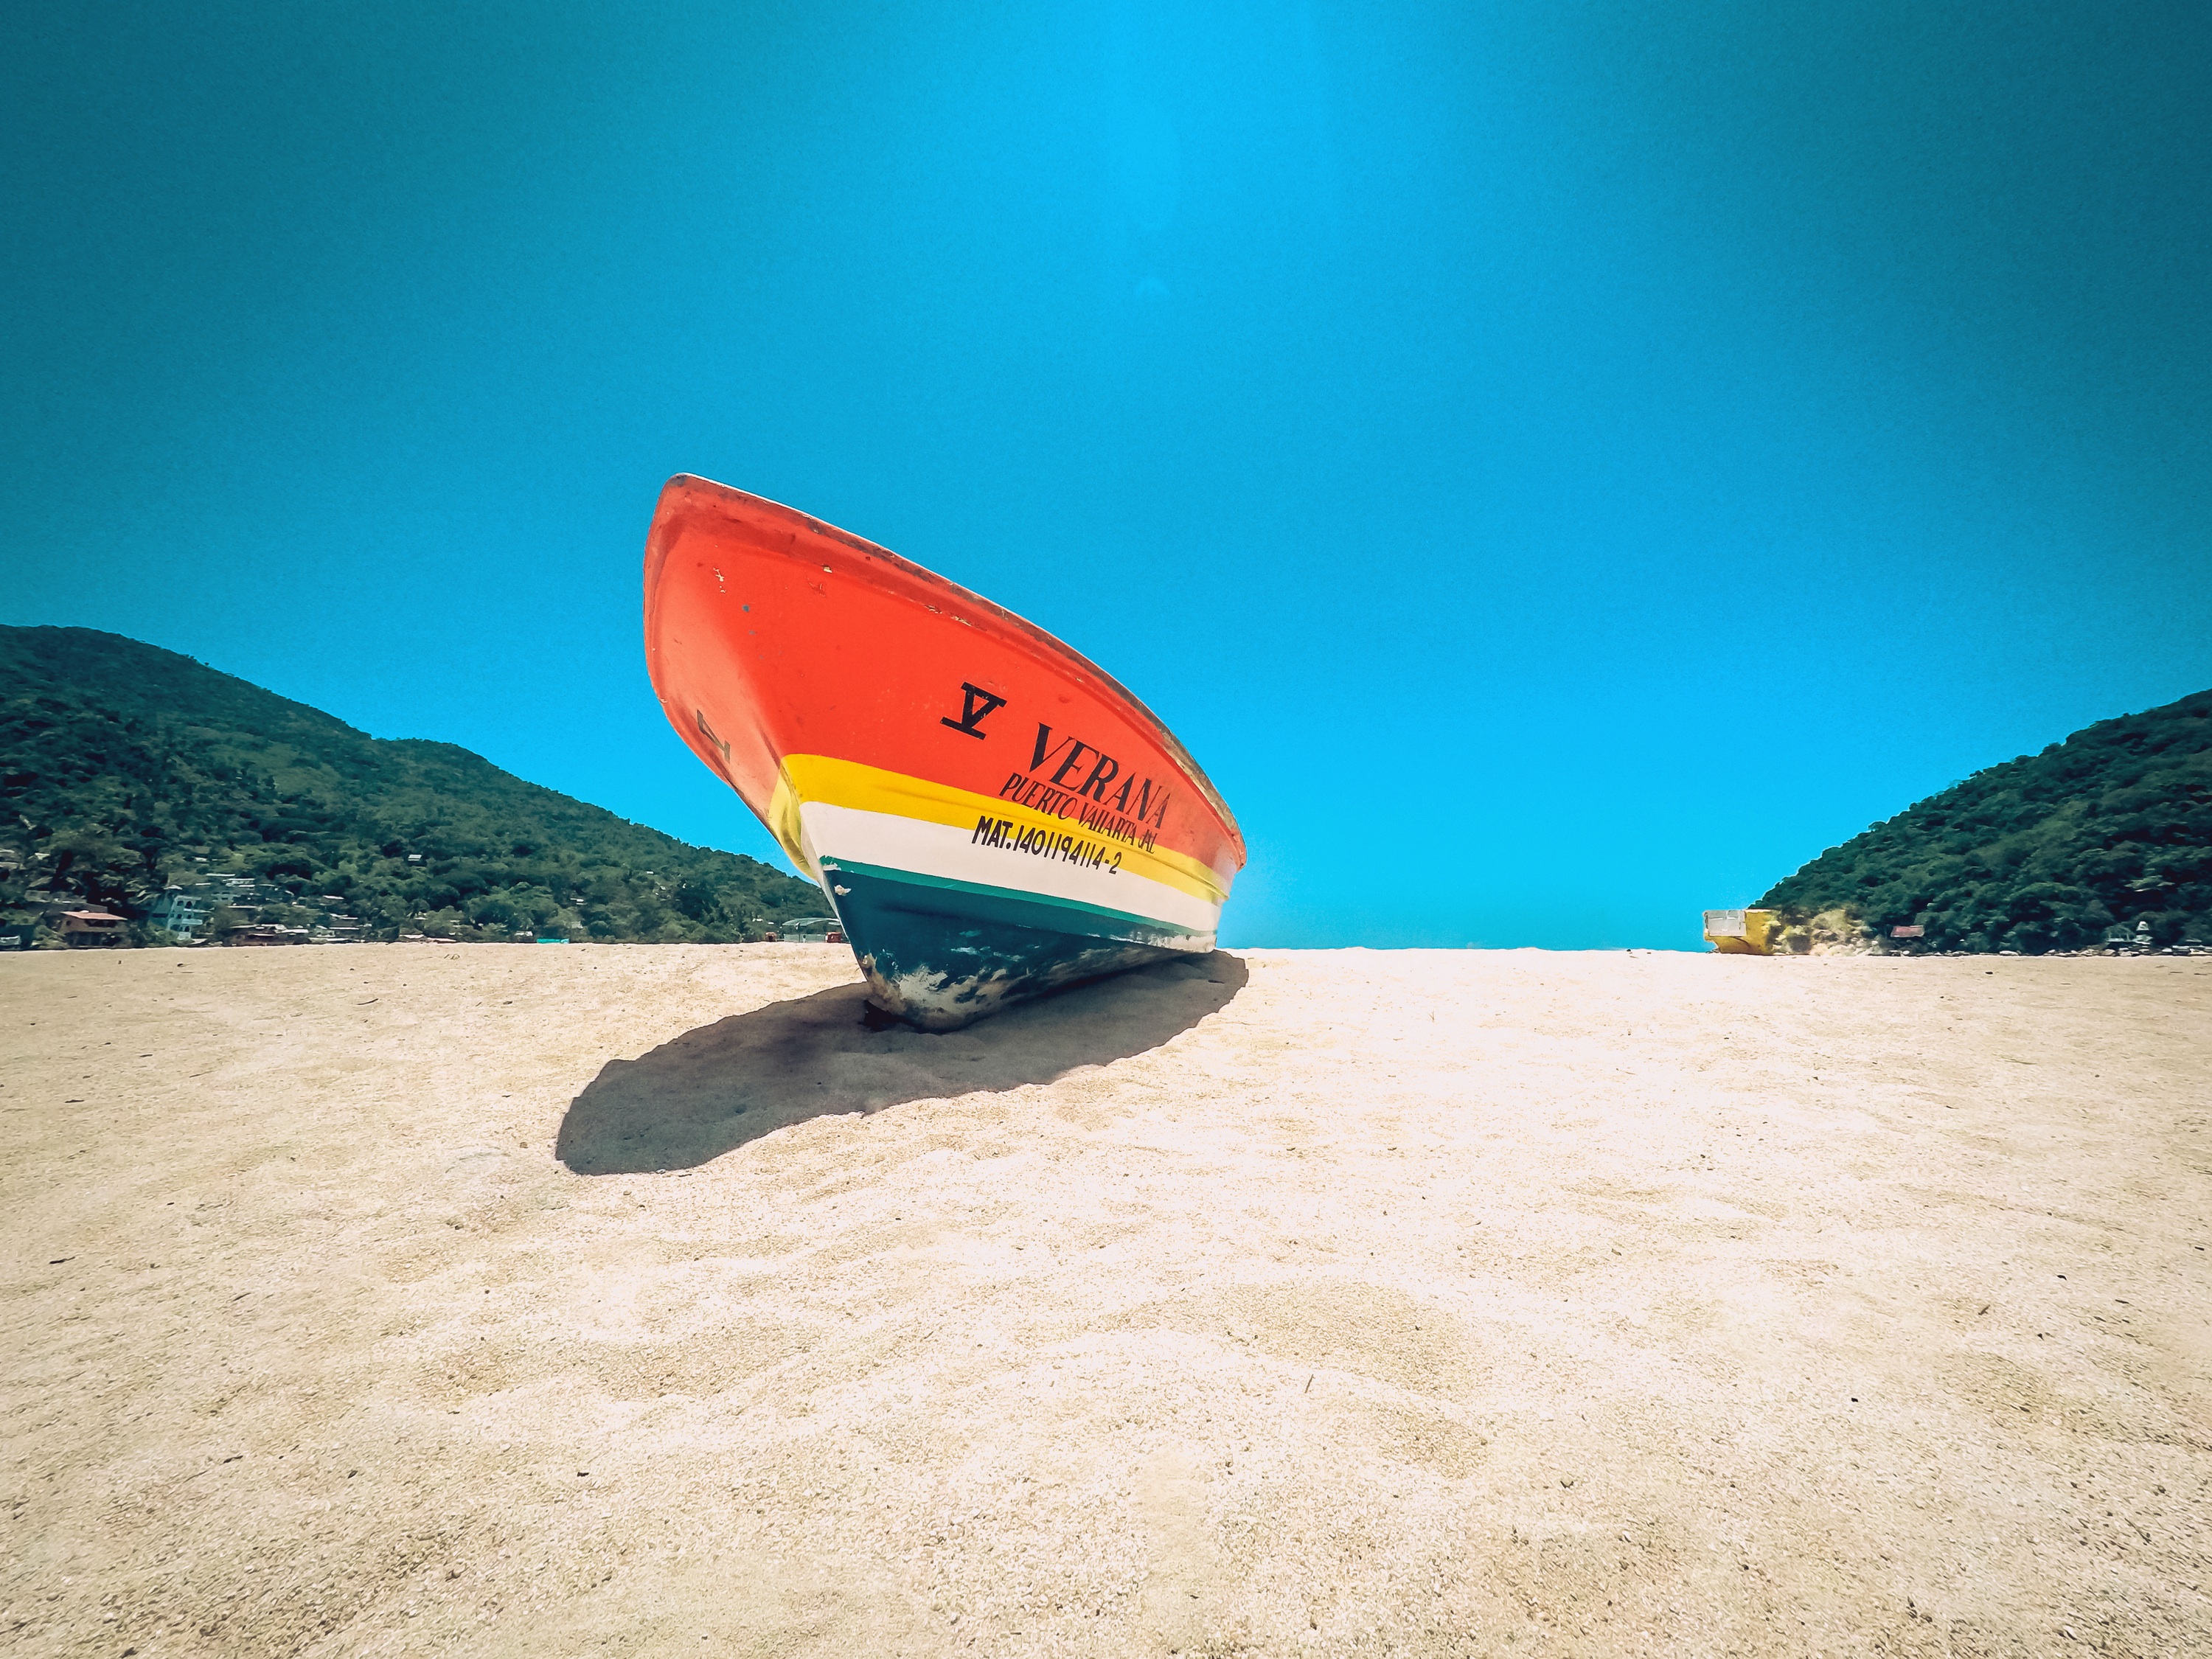
beach, sea, coast, sand, ocean, boat, wave, wind, surfing, paddle, vehicle, sailing, surfboard, bay, extreme sport, sports, boating, windsurfing, atmosphere of earth, surfing equipment and supplies